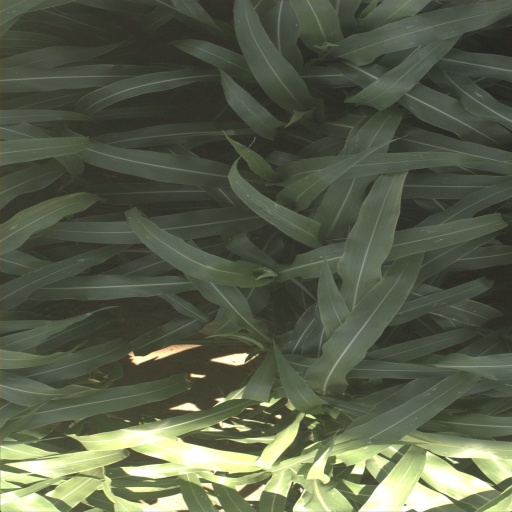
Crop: sorghum